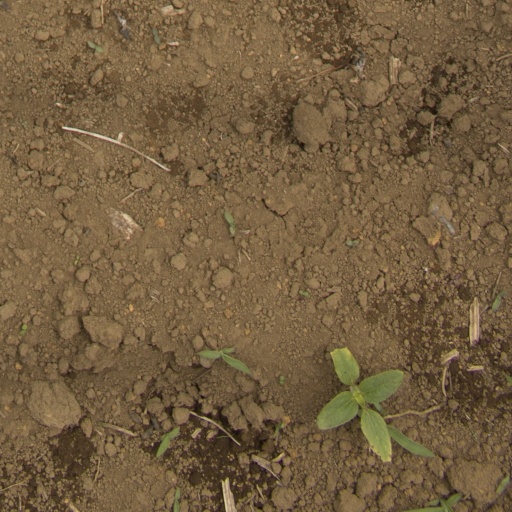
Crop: Jerusalem artichoke